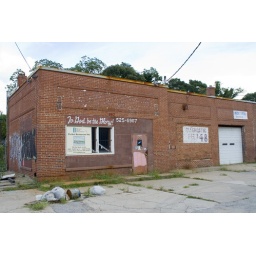
Or so the sign in the window seems to indicate